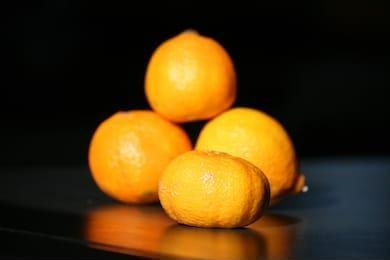
Label: mandarine